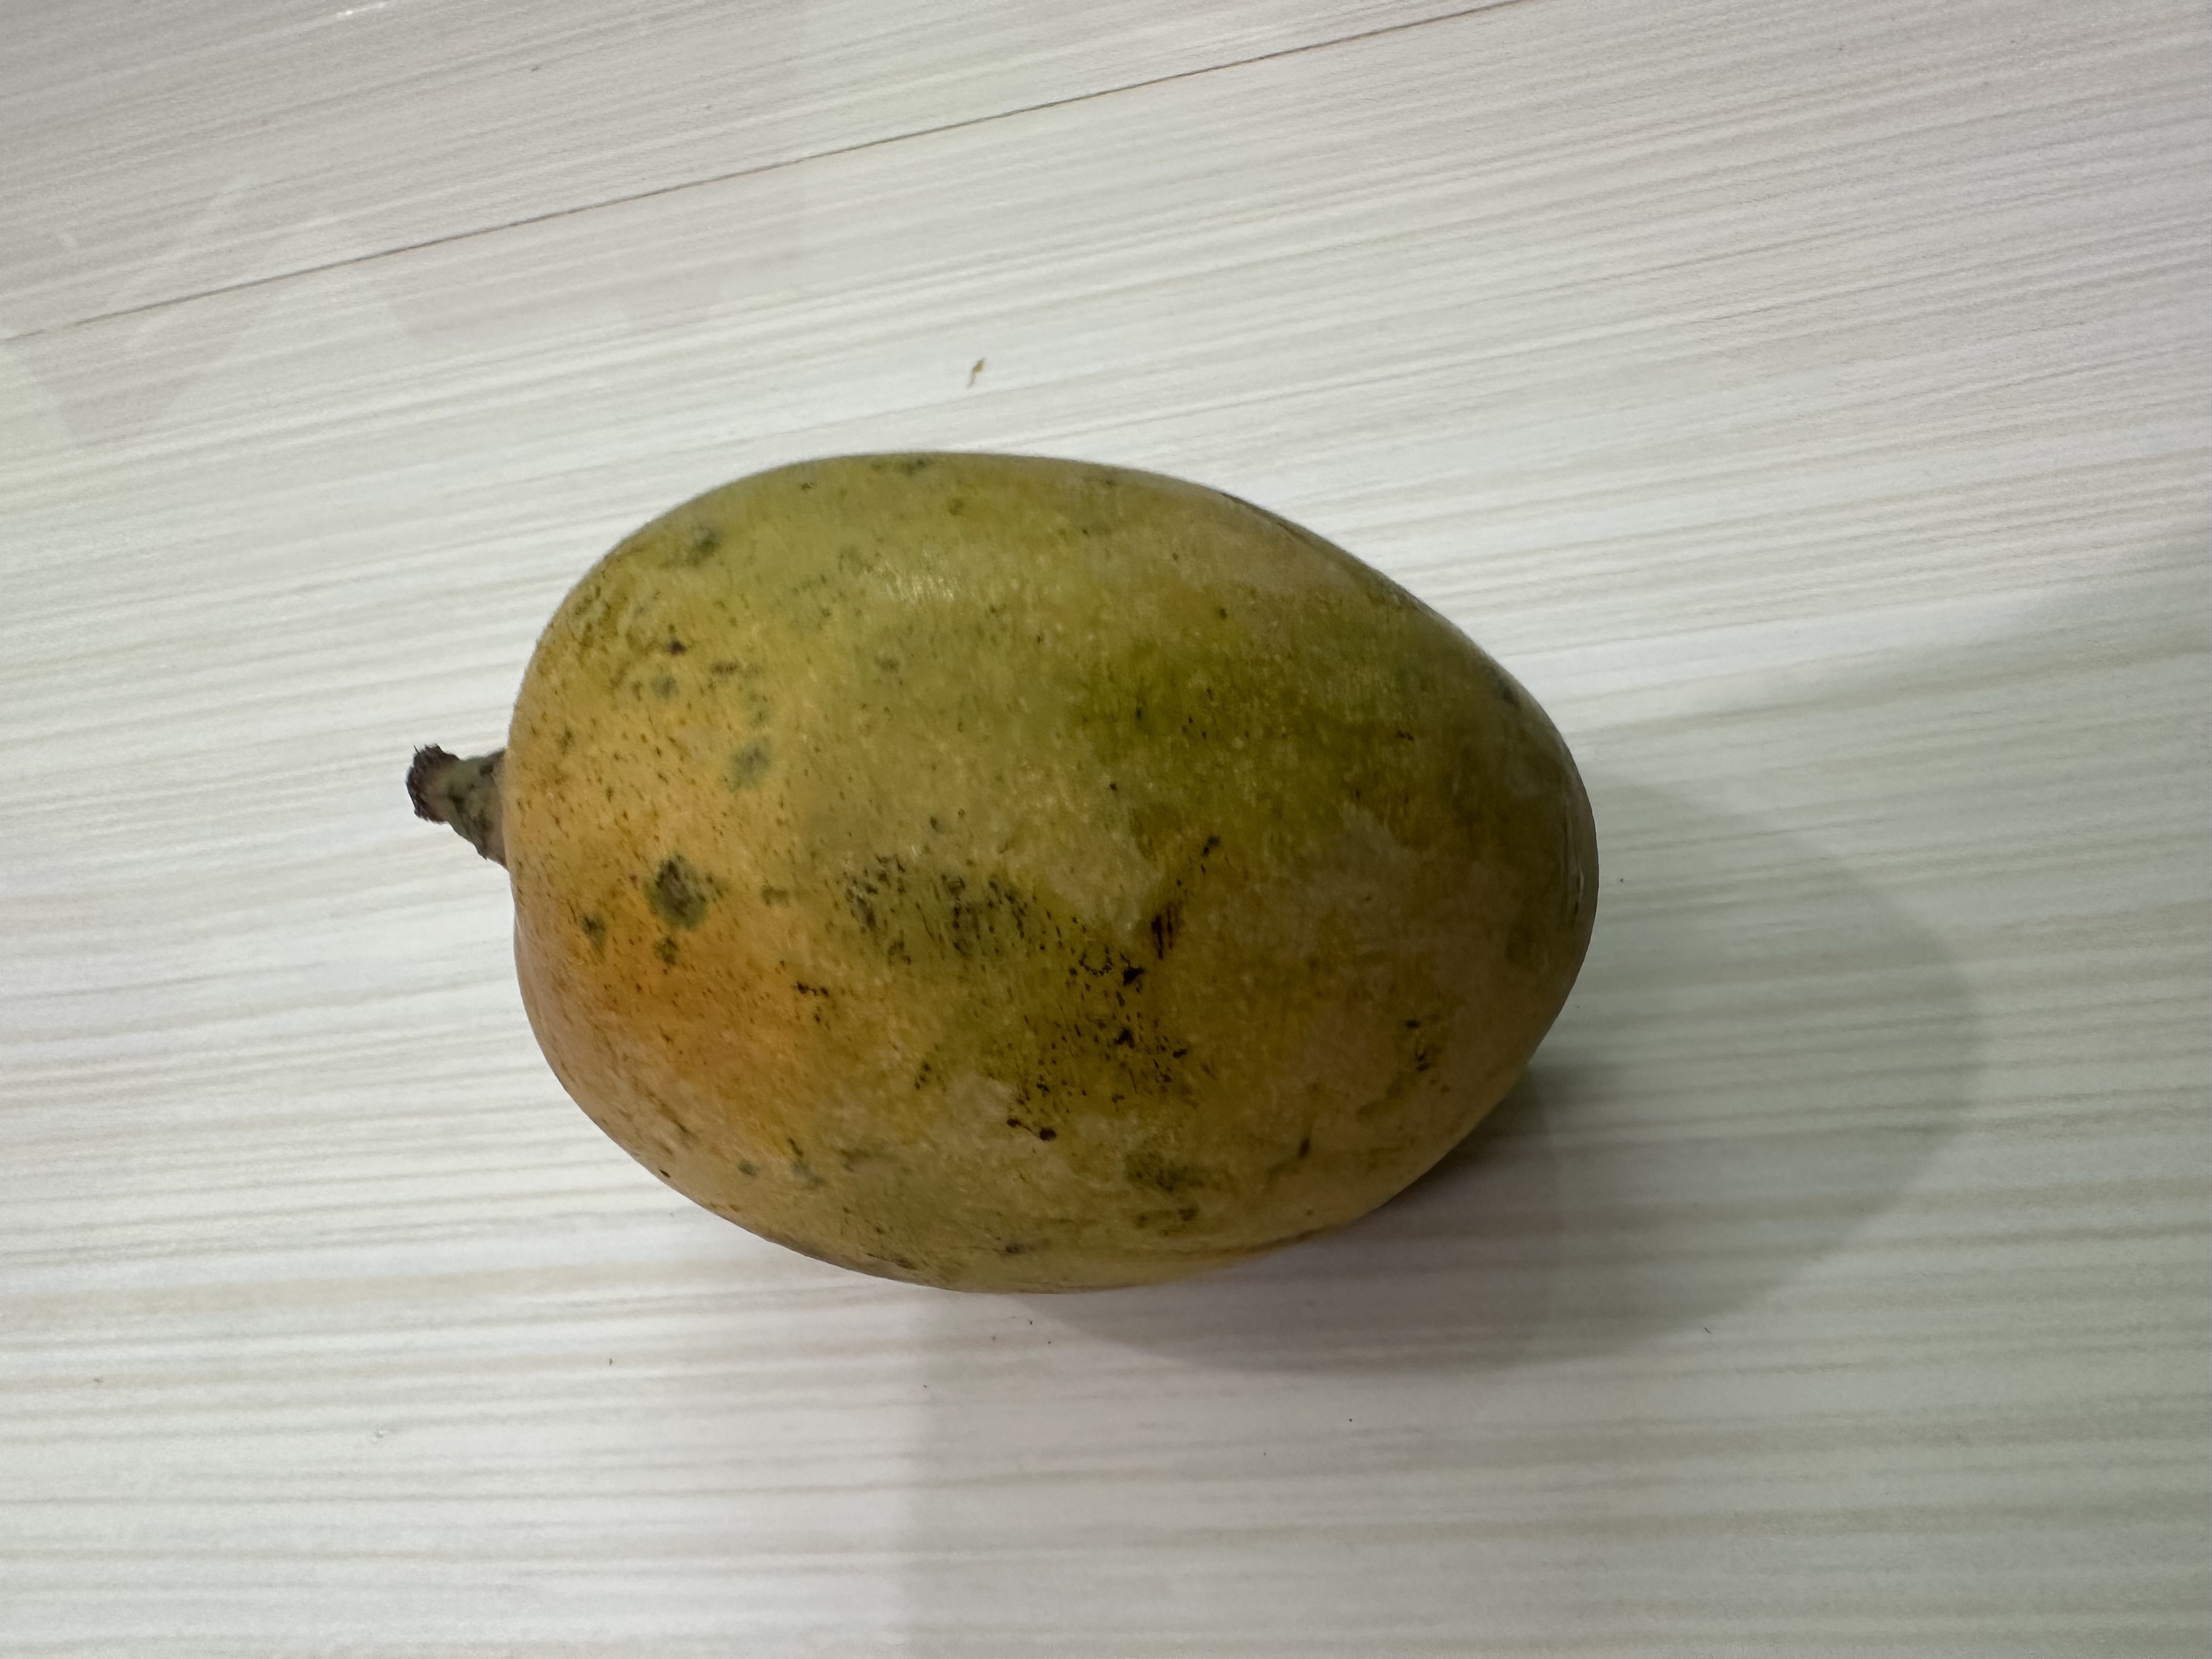
Mango variety: Nilambori